Bambi (artist)

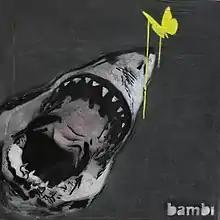
"Shark with Butterfly"

In September 2019, around the date of the Global Climate Change protests, a Bambi street art picture appeared on the side of a residential building in Belsize Place, NW3, London. The piece presents an ape holding a placard saying "Save Our Homo-sapiens", David Attenborough and Greta Thunberg holding a placard saying "Skolstrejk för Klimatet" (school strike for the climate).